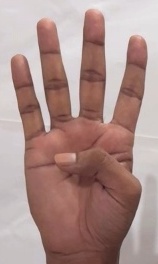
ASL sign: 4